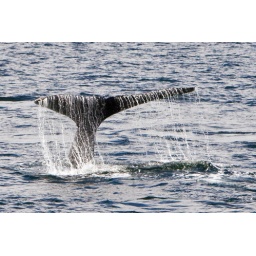
Classic humback fluke emerges from water before whale dives below surface off the coast of South East Alaska.